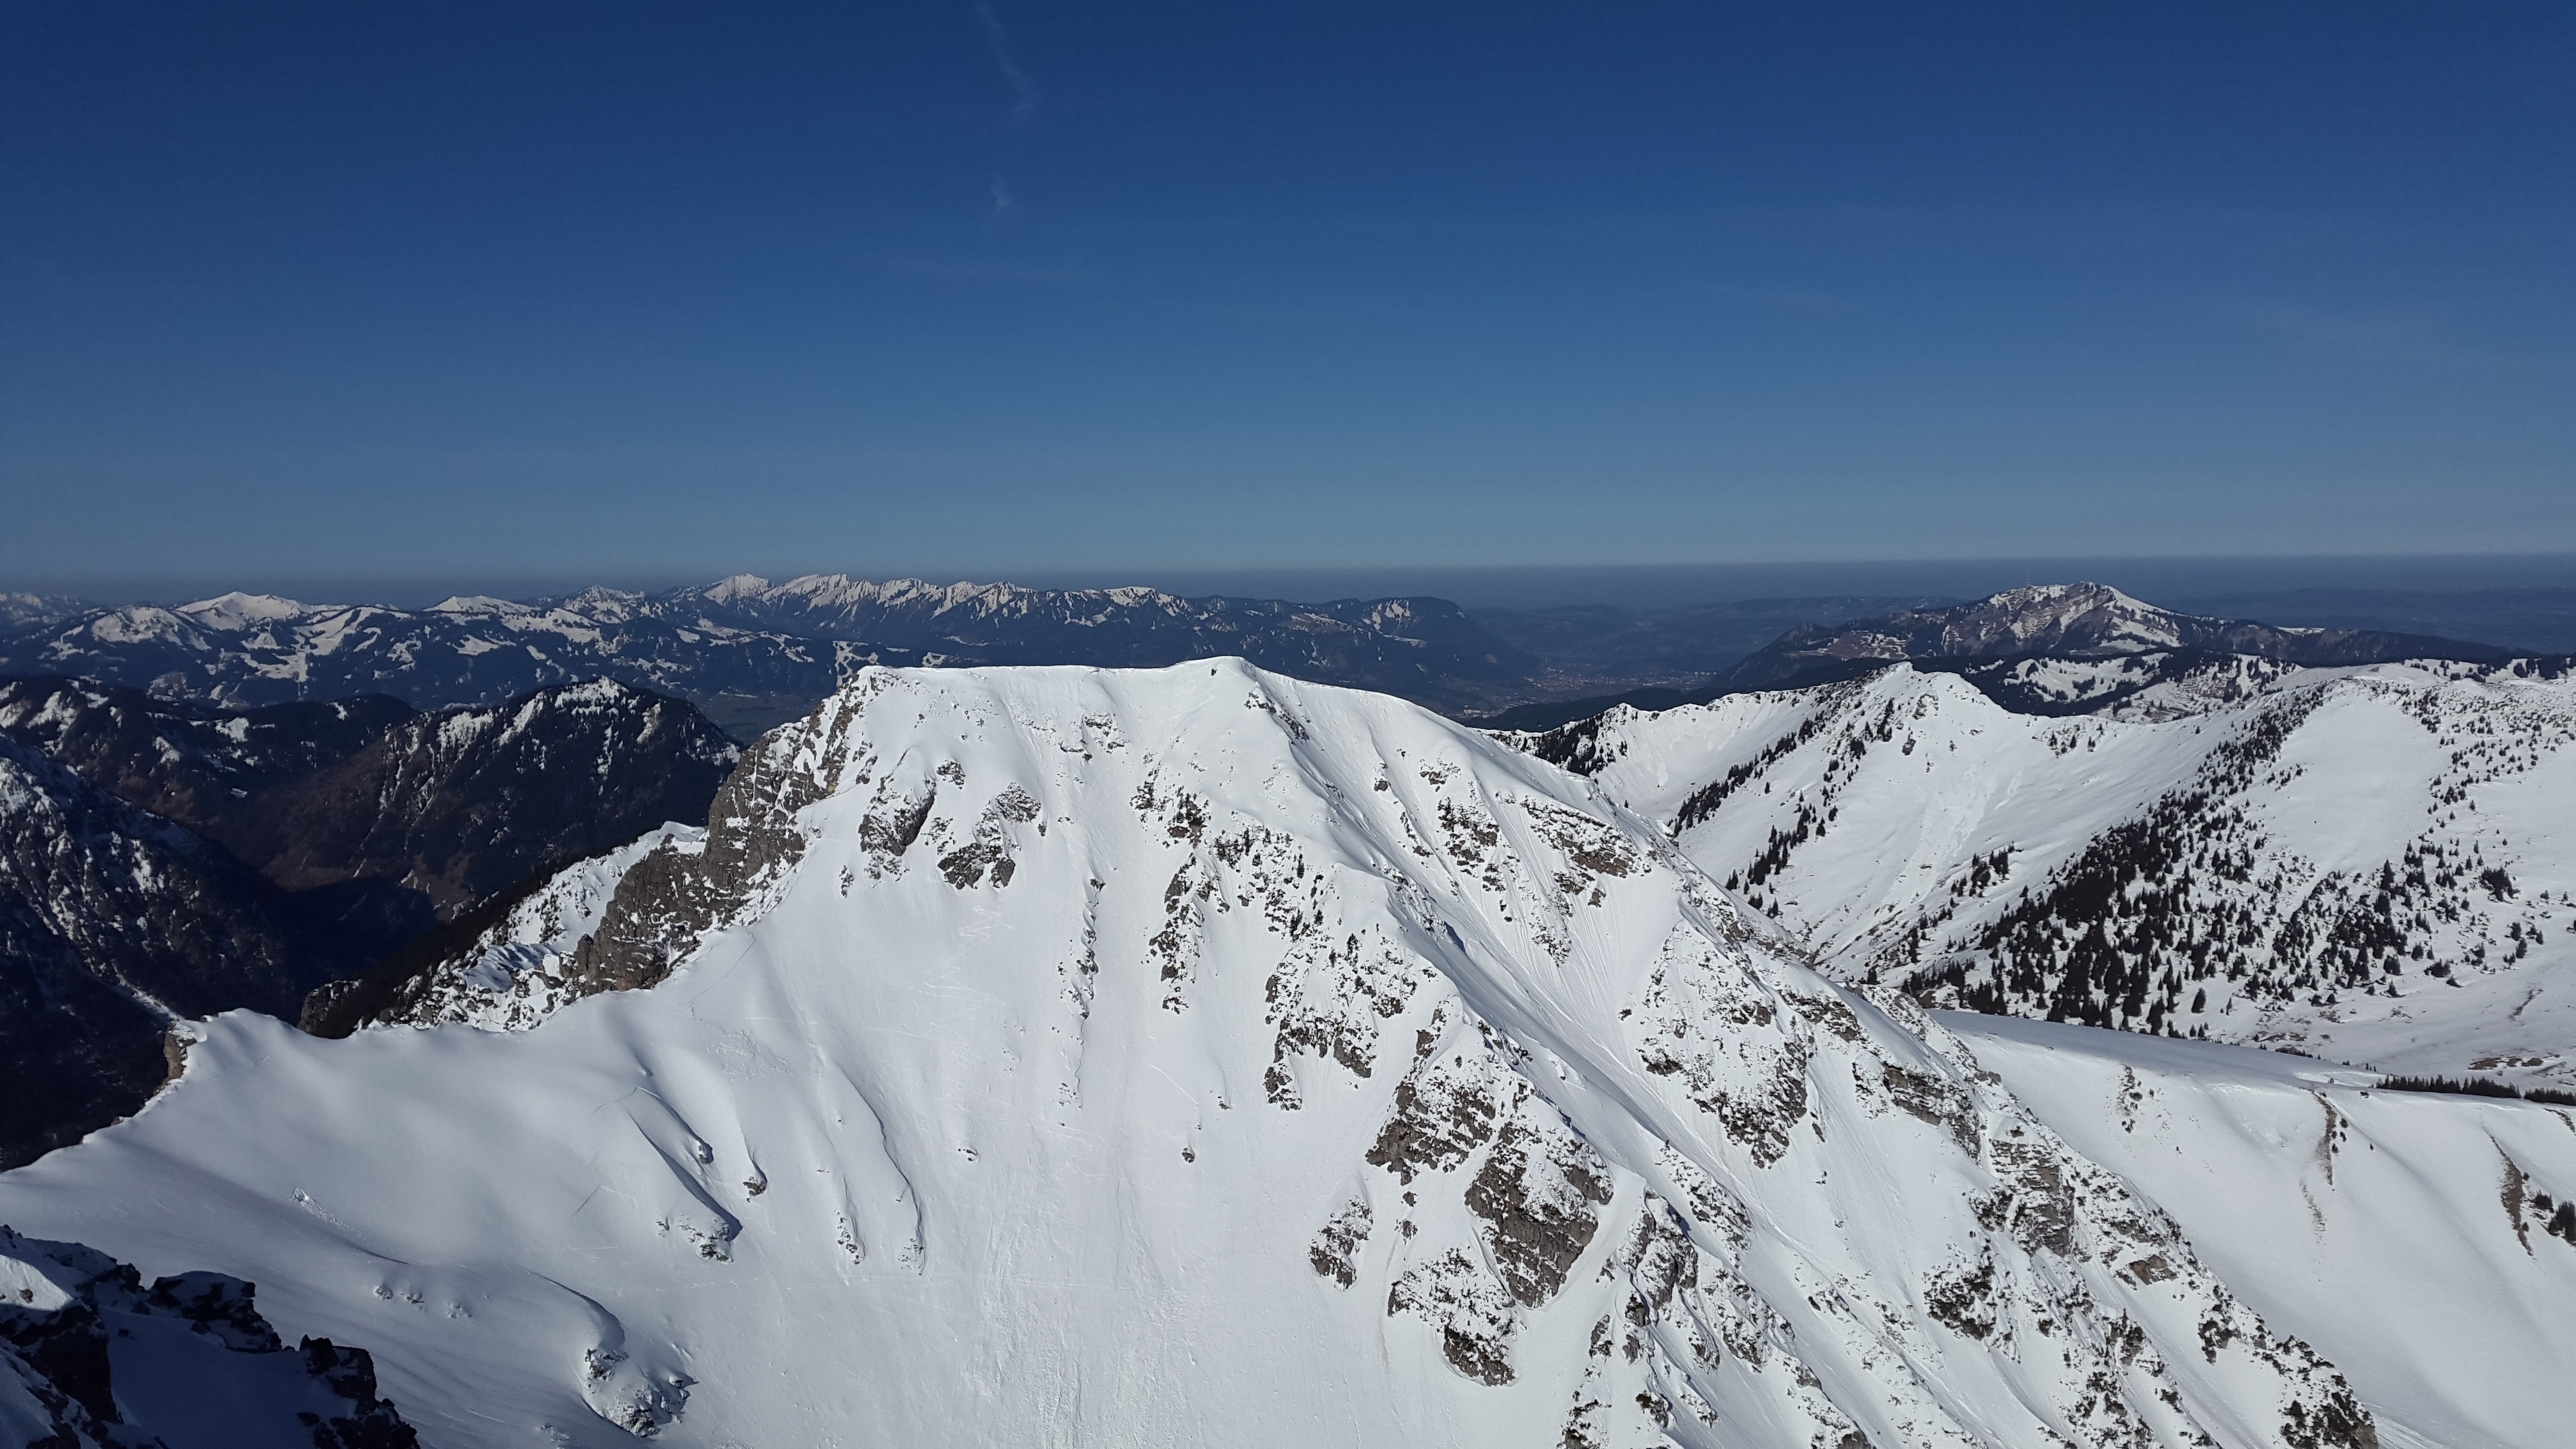
mountain, snow, winter, mountain range, weather, alpine, skiing, season, ridge, summit, austria, mountaineering, winter sport, sports, resort, mountains, alps, ski, piste, tyrol, landform, backcountry skiiing, ski touring, tannheimer mountains, tannheim, ski mountaineering, ski equipment, geographical feature, mountainous landforms, geological phenomenon, allgau, bschiesser